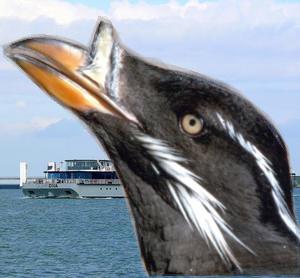
Bird species: Rhinoceros_Auklet
Bird type: waterbird
Background: water